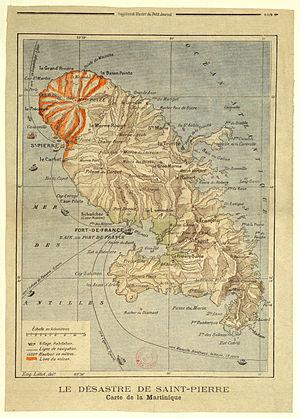
""Le Désastre de Saint-Pierre"". Carte de la Martinique.